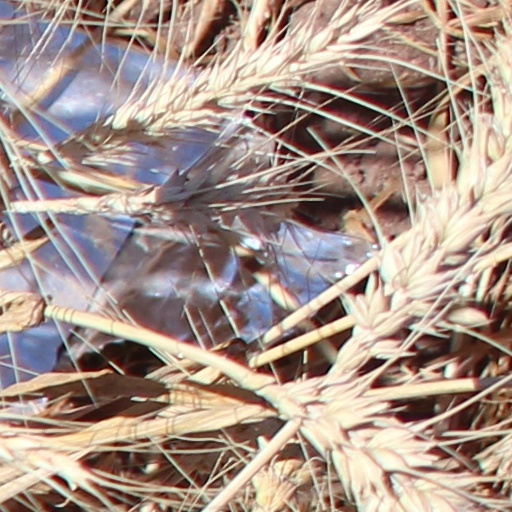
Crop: wheat